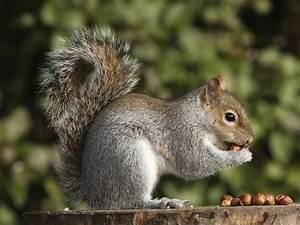
squirrel